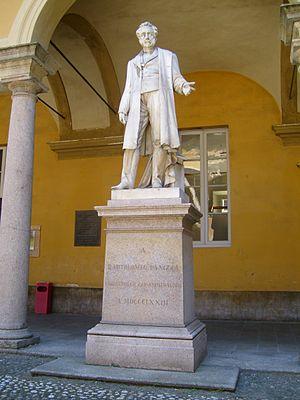
Bartolomeo Panizza est un anatomiste italien originaire de Vicence. Initialement diplômé en Chirurgie à Padoue, il poursuit ses études à Bologne et Pavie. À la suite de quoi, il est devient professeur à l'Université de Pavie en 1809 et commence à travailler avec Antonio Scarpa.